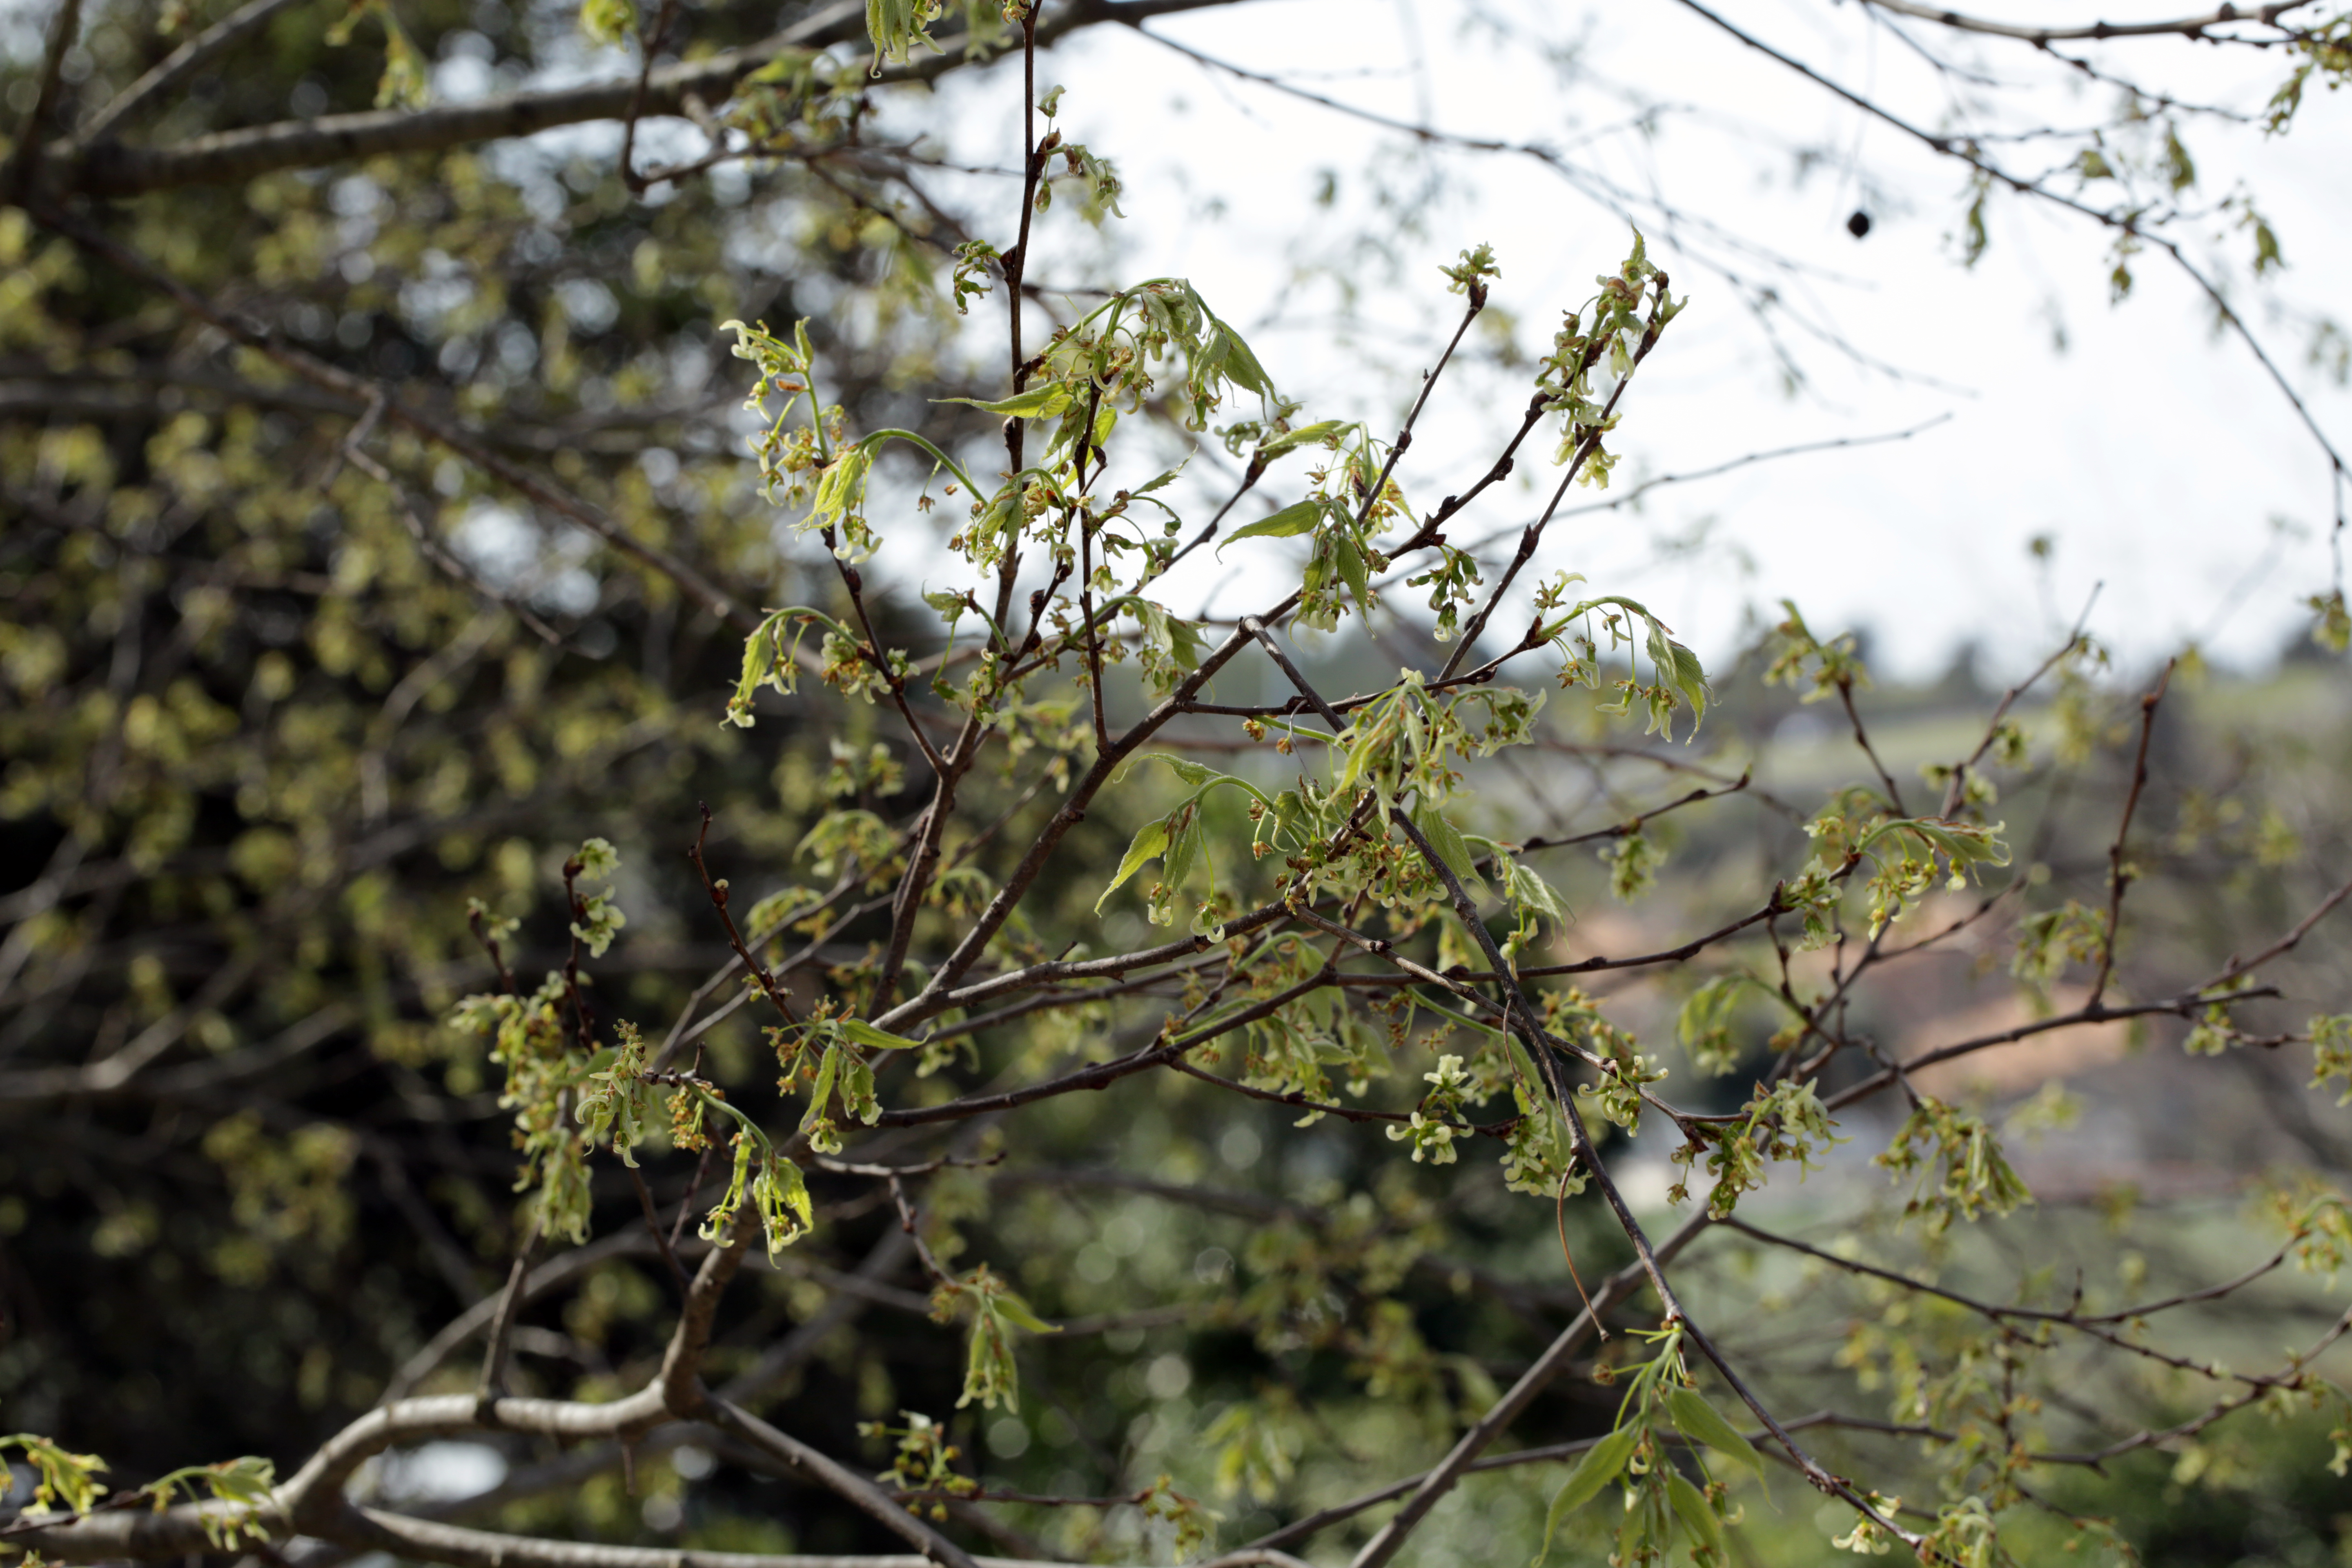
tree, nature, branch, blossom, plant, leaf, flower, france, europe, spring, green, produce, autumn, botany, flora, season, twig, trees, midi, shrub, deciduous, montpellier, arbres, printemps, languedocroussillon, ombrage, bume, micocoulier, arboricole, jeunespousses, flowering plant, woody plant, land plant